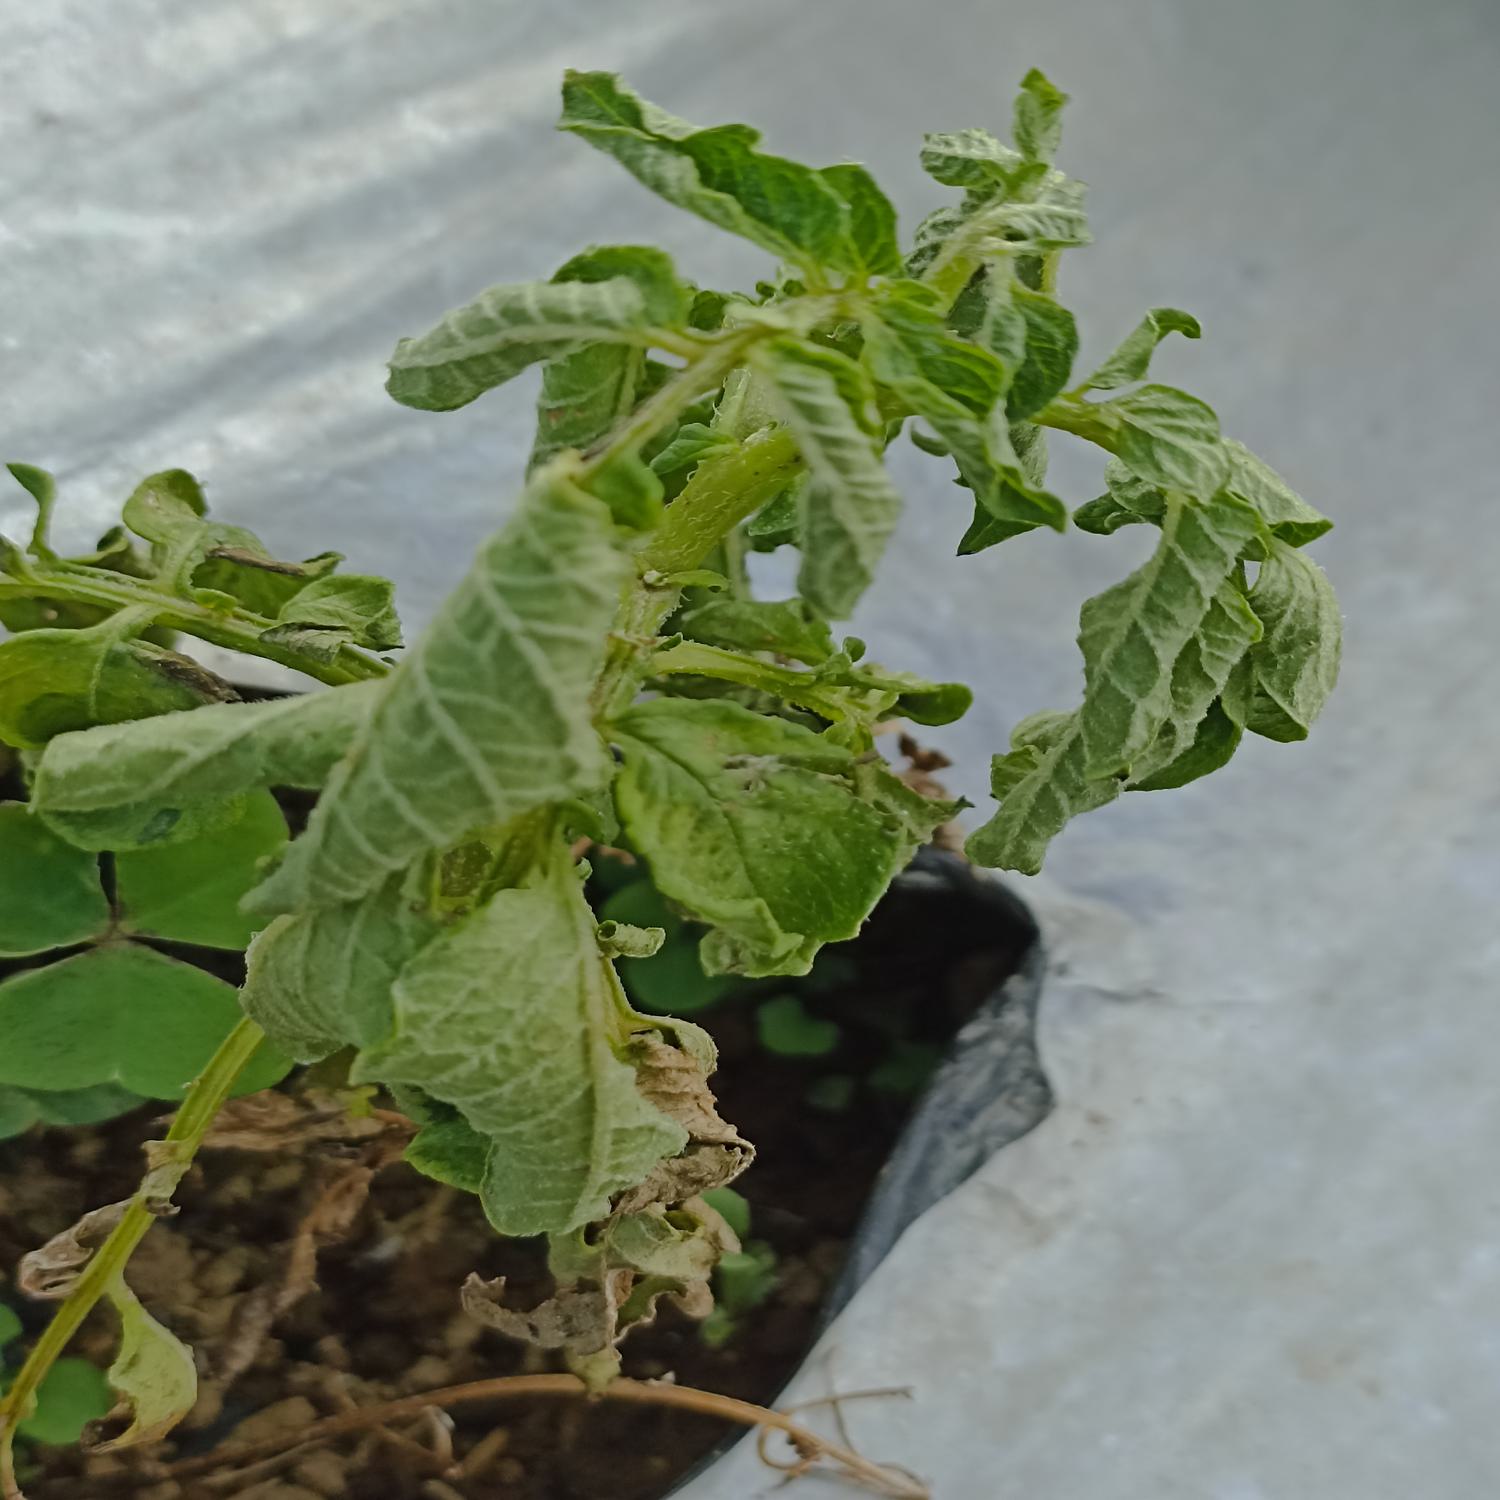
Label: Bacteria